La Genevraie

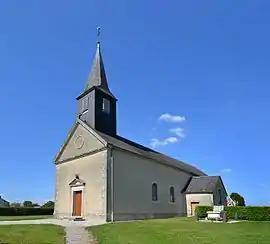
The church in La Genevraie

La Genevraie is a former commune in the Orne department in north-western France. On 1 January 2025, it was merged into the new commune of Merlerault-le-Pin.